History of the Jews in Spain

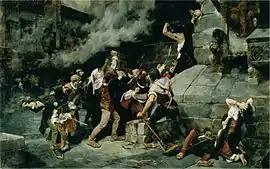
"At the Feet of the Savior", massacre of Jews in Toledo, oil on canvas by Vicente Cutanda (1887)

A turning-point in the history of the Jews of Spain was reached under Ferdinand III, (who permanently united the kingdoms of León and Castile), and under James I, the contemporary ruler of Aragon. The clergy's endeavors against the Jews became more and more pronounced. Spanish Jews of both sexes, like the Jews of France, were compelled to distinguish themselves from Catholics by wearing a yellow badge on their clothing; this order was issued to keep them from associating with Catholics, although the reason given was that it was ordered for their own safety. Some Jews such as Vidal Taroç, were also allowed to own land.